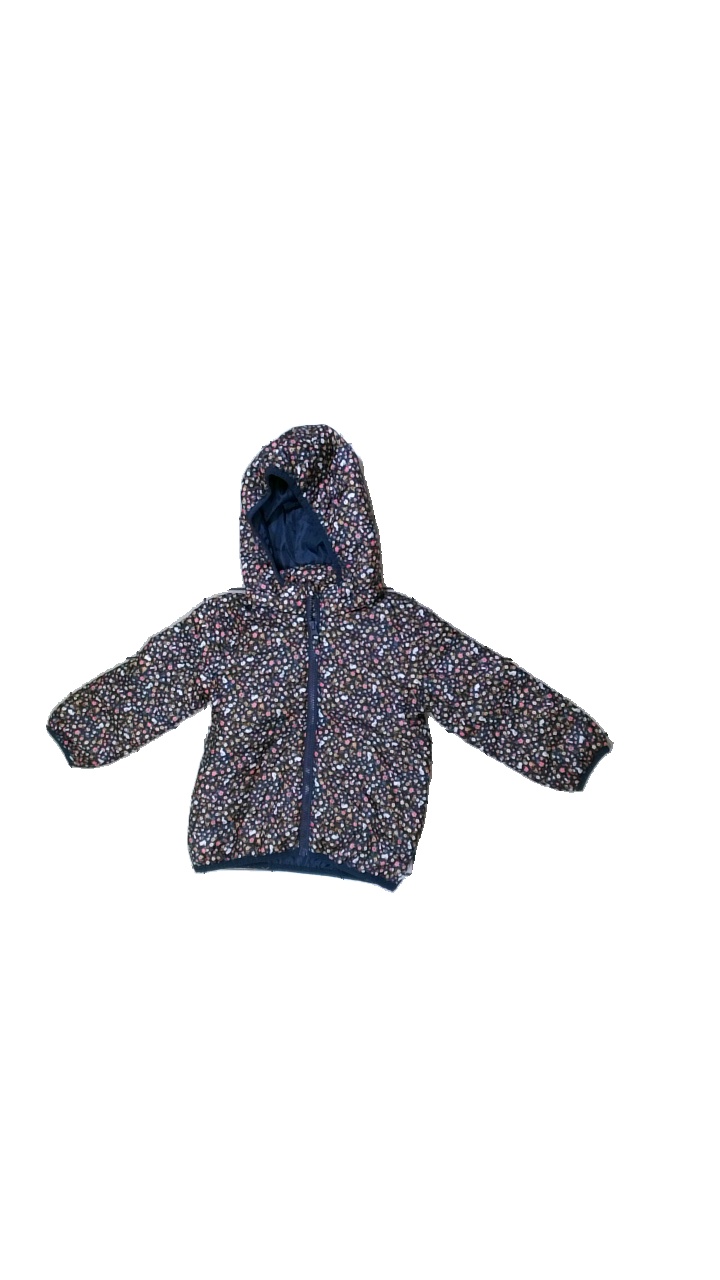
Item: Jacket (Children)
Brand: H&m
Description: Floral jacket
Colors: Blue, Pink, Brown, Multicolor
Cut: Regular
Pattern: Floral print
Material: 100% Polyester
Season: Spring
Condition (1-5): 5
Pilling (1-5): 5
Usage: Reuse
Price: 50-100